Mauser Model 1893

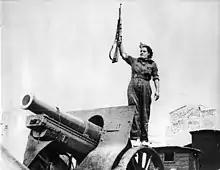
A combatant during the Spanish Civil War holding a Spanish-made Model 1916 short rifle, a derivative of the Model 1893 rifle

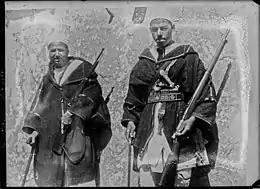
Berbers carrying captured rifles, including a M1893 and a French Berthier carbine

In addition to Mauser, the Spanish 1893 rifles were manufactured under license by a variety of other firms, including Ludwig Loewe & Company (and its successor) of Germany, Fabrique Nationale of Belgium, and and of Spain. A total of 206,830 rifles were manufactured in Germany for Spain by 1899, and from 1896 to 1943, Spanish arsenals manufactured more than 2 million of the rifles including all variants. Over the course of Spanish Mauser production, built some 500,000 M1893 rifles at its factory in Oviedo, along with 850,000 M1895s and 325,000 of the modernized Model 1916 rifles.